Os Municipality (Innlandet)

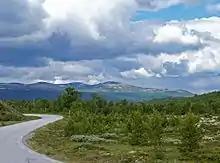
View of the Os area

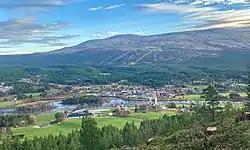
View of the village of Os i Østerdalen

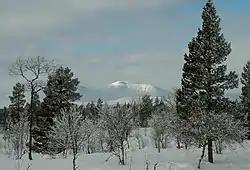
View of Tufsingdalen in the winter

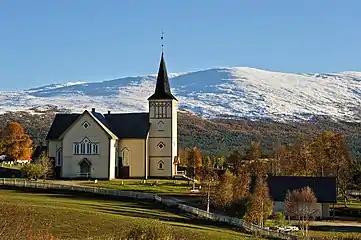
Os Church and Mount Hummelfjellet

The parish of Os was historically part of Tolga Municipality. On 1 July 1926, the parish of Os (population: 1,936) was separated from Tolga Municipality to become a separate municipality. In 1927, a small area of Tolga Municipality (population: 18) was transferred to Os Municipality. During the 1960s, there were many municipal mergers across Norway due to the work of the Schei Committee. On 1 January 1966, Os Municipality (population: 2,015) was merged with Tolga Municipality (population: 1,944) to form the new Tolga-Os Municipality. This arrangement was not well-liked by the local residents so after a few years, the municipalities began to ask to undo the merger. On 1 January 1976, the merger was reversed and Os Municipality (population: 1,859) and Tolga Municipality (population: 1,865) were re-established using their old boundaries.